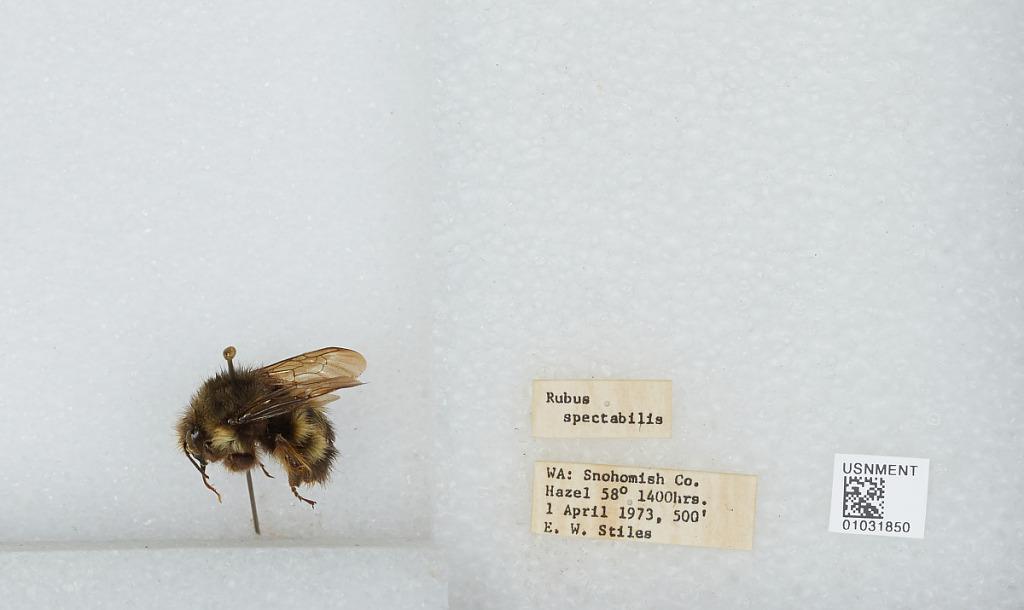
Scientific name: Bombus (Pyrobombus) sitkensis Nylander
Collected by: E. Stiles
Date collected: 1973-4-1
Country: United States
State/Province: Washington
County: Snohomish
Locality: Hazel
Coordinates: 48.2772, -121.809